Ty Dennis

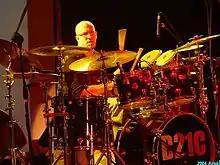
Ty Dennis - Drummer

Ty Dennis (born January 19, 1971) is an American drummer best known for his work with The Doors revival bands The Doors of the 21st Century, Manzarek-Krieger, and the Robby Krieger Band.